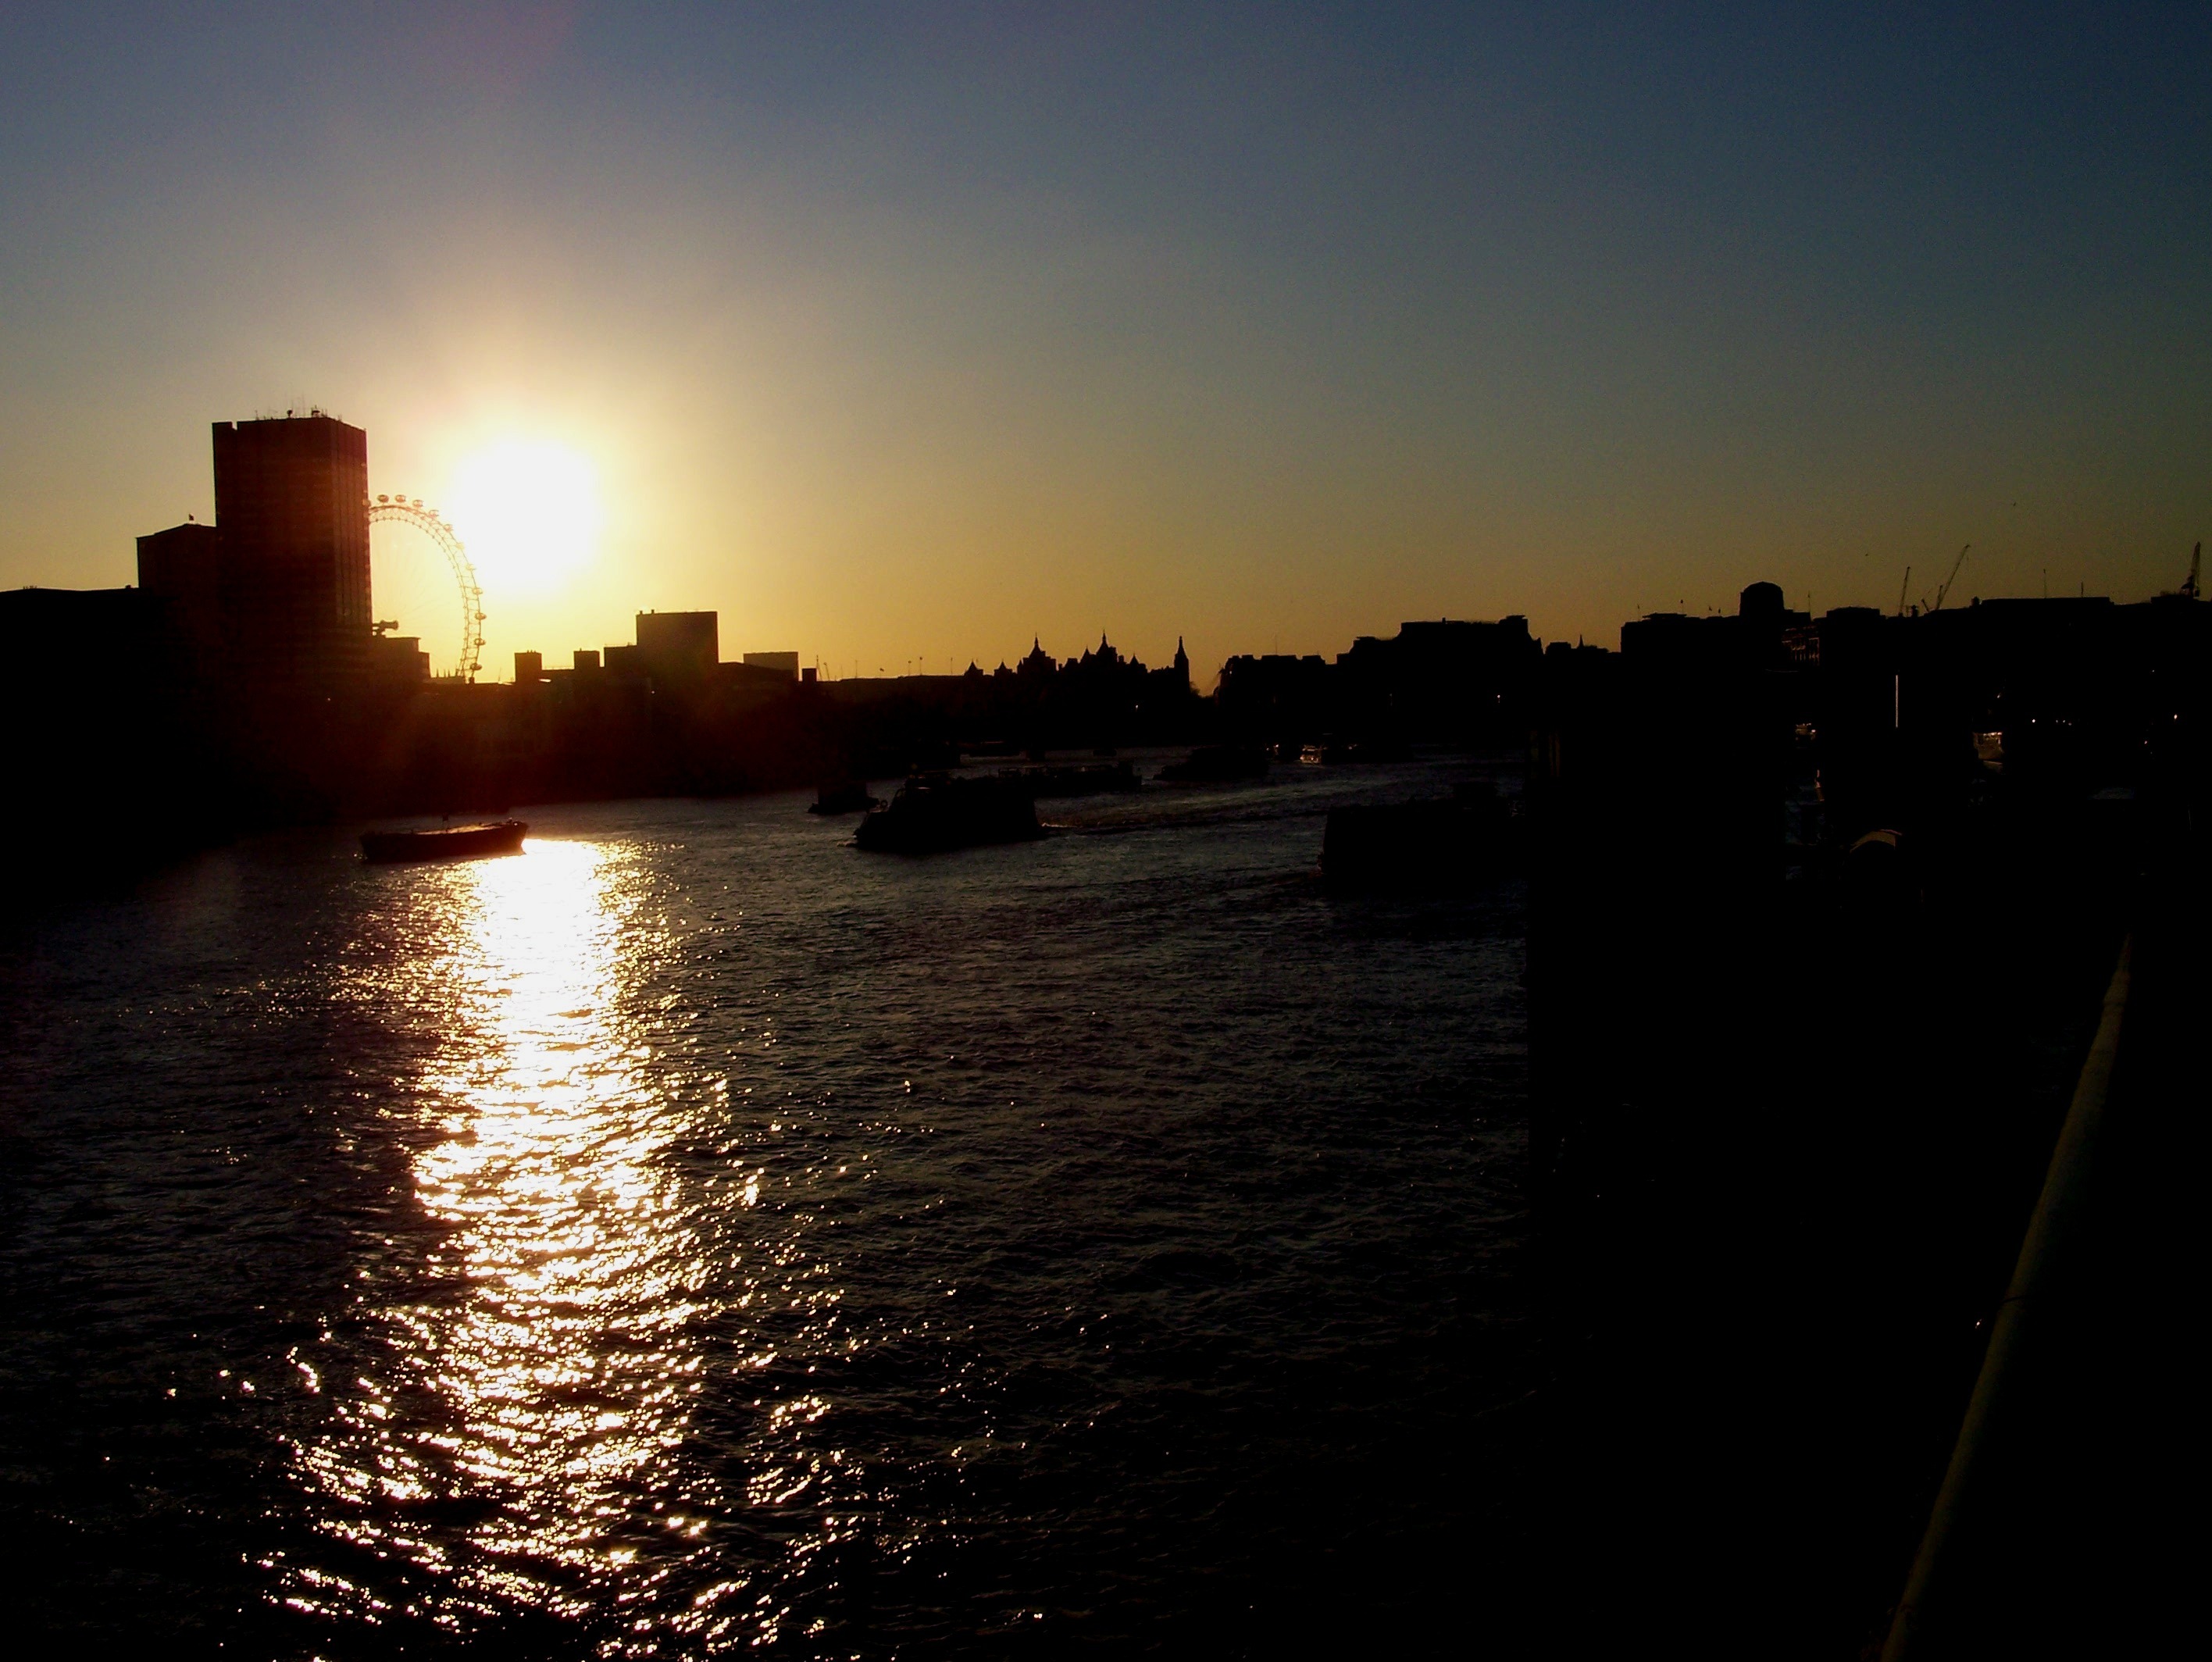
sea, horizon, light, sun, sunrise, sunset, night, sunlight, morning, dawn, river, cityscape, panorama, tourist, travel, dusk, panoramic, evening, reflection, darkness, sightseeing, tourism, waterway, uk, england, london, thames, afterglow, river thames, astronomical object